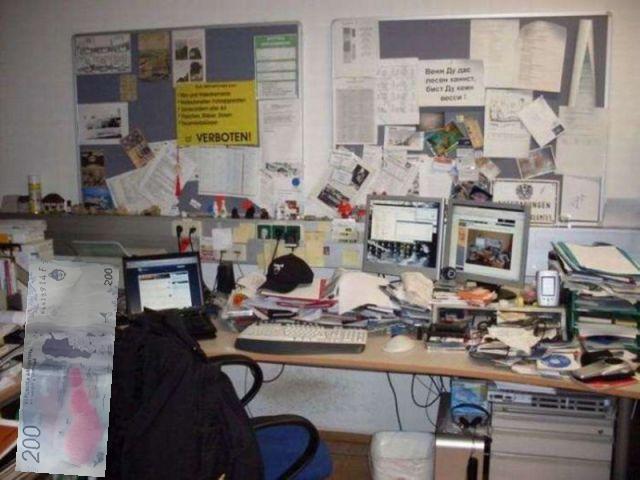
Denominación: 200